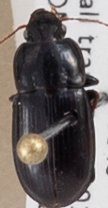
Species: Harpalus opacipennis
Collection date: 2018-07-26
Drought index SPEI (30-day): -1.348
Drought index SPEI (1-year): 1.834
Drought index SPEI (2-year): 1.01